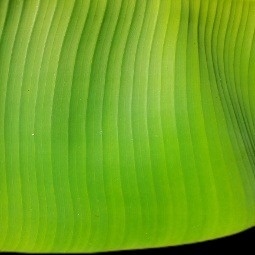
Label: Healthy